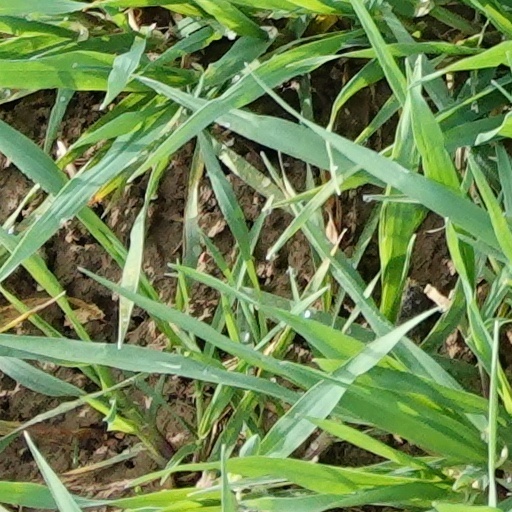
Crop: wheat